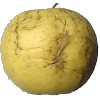
Label: Apple Golden 1